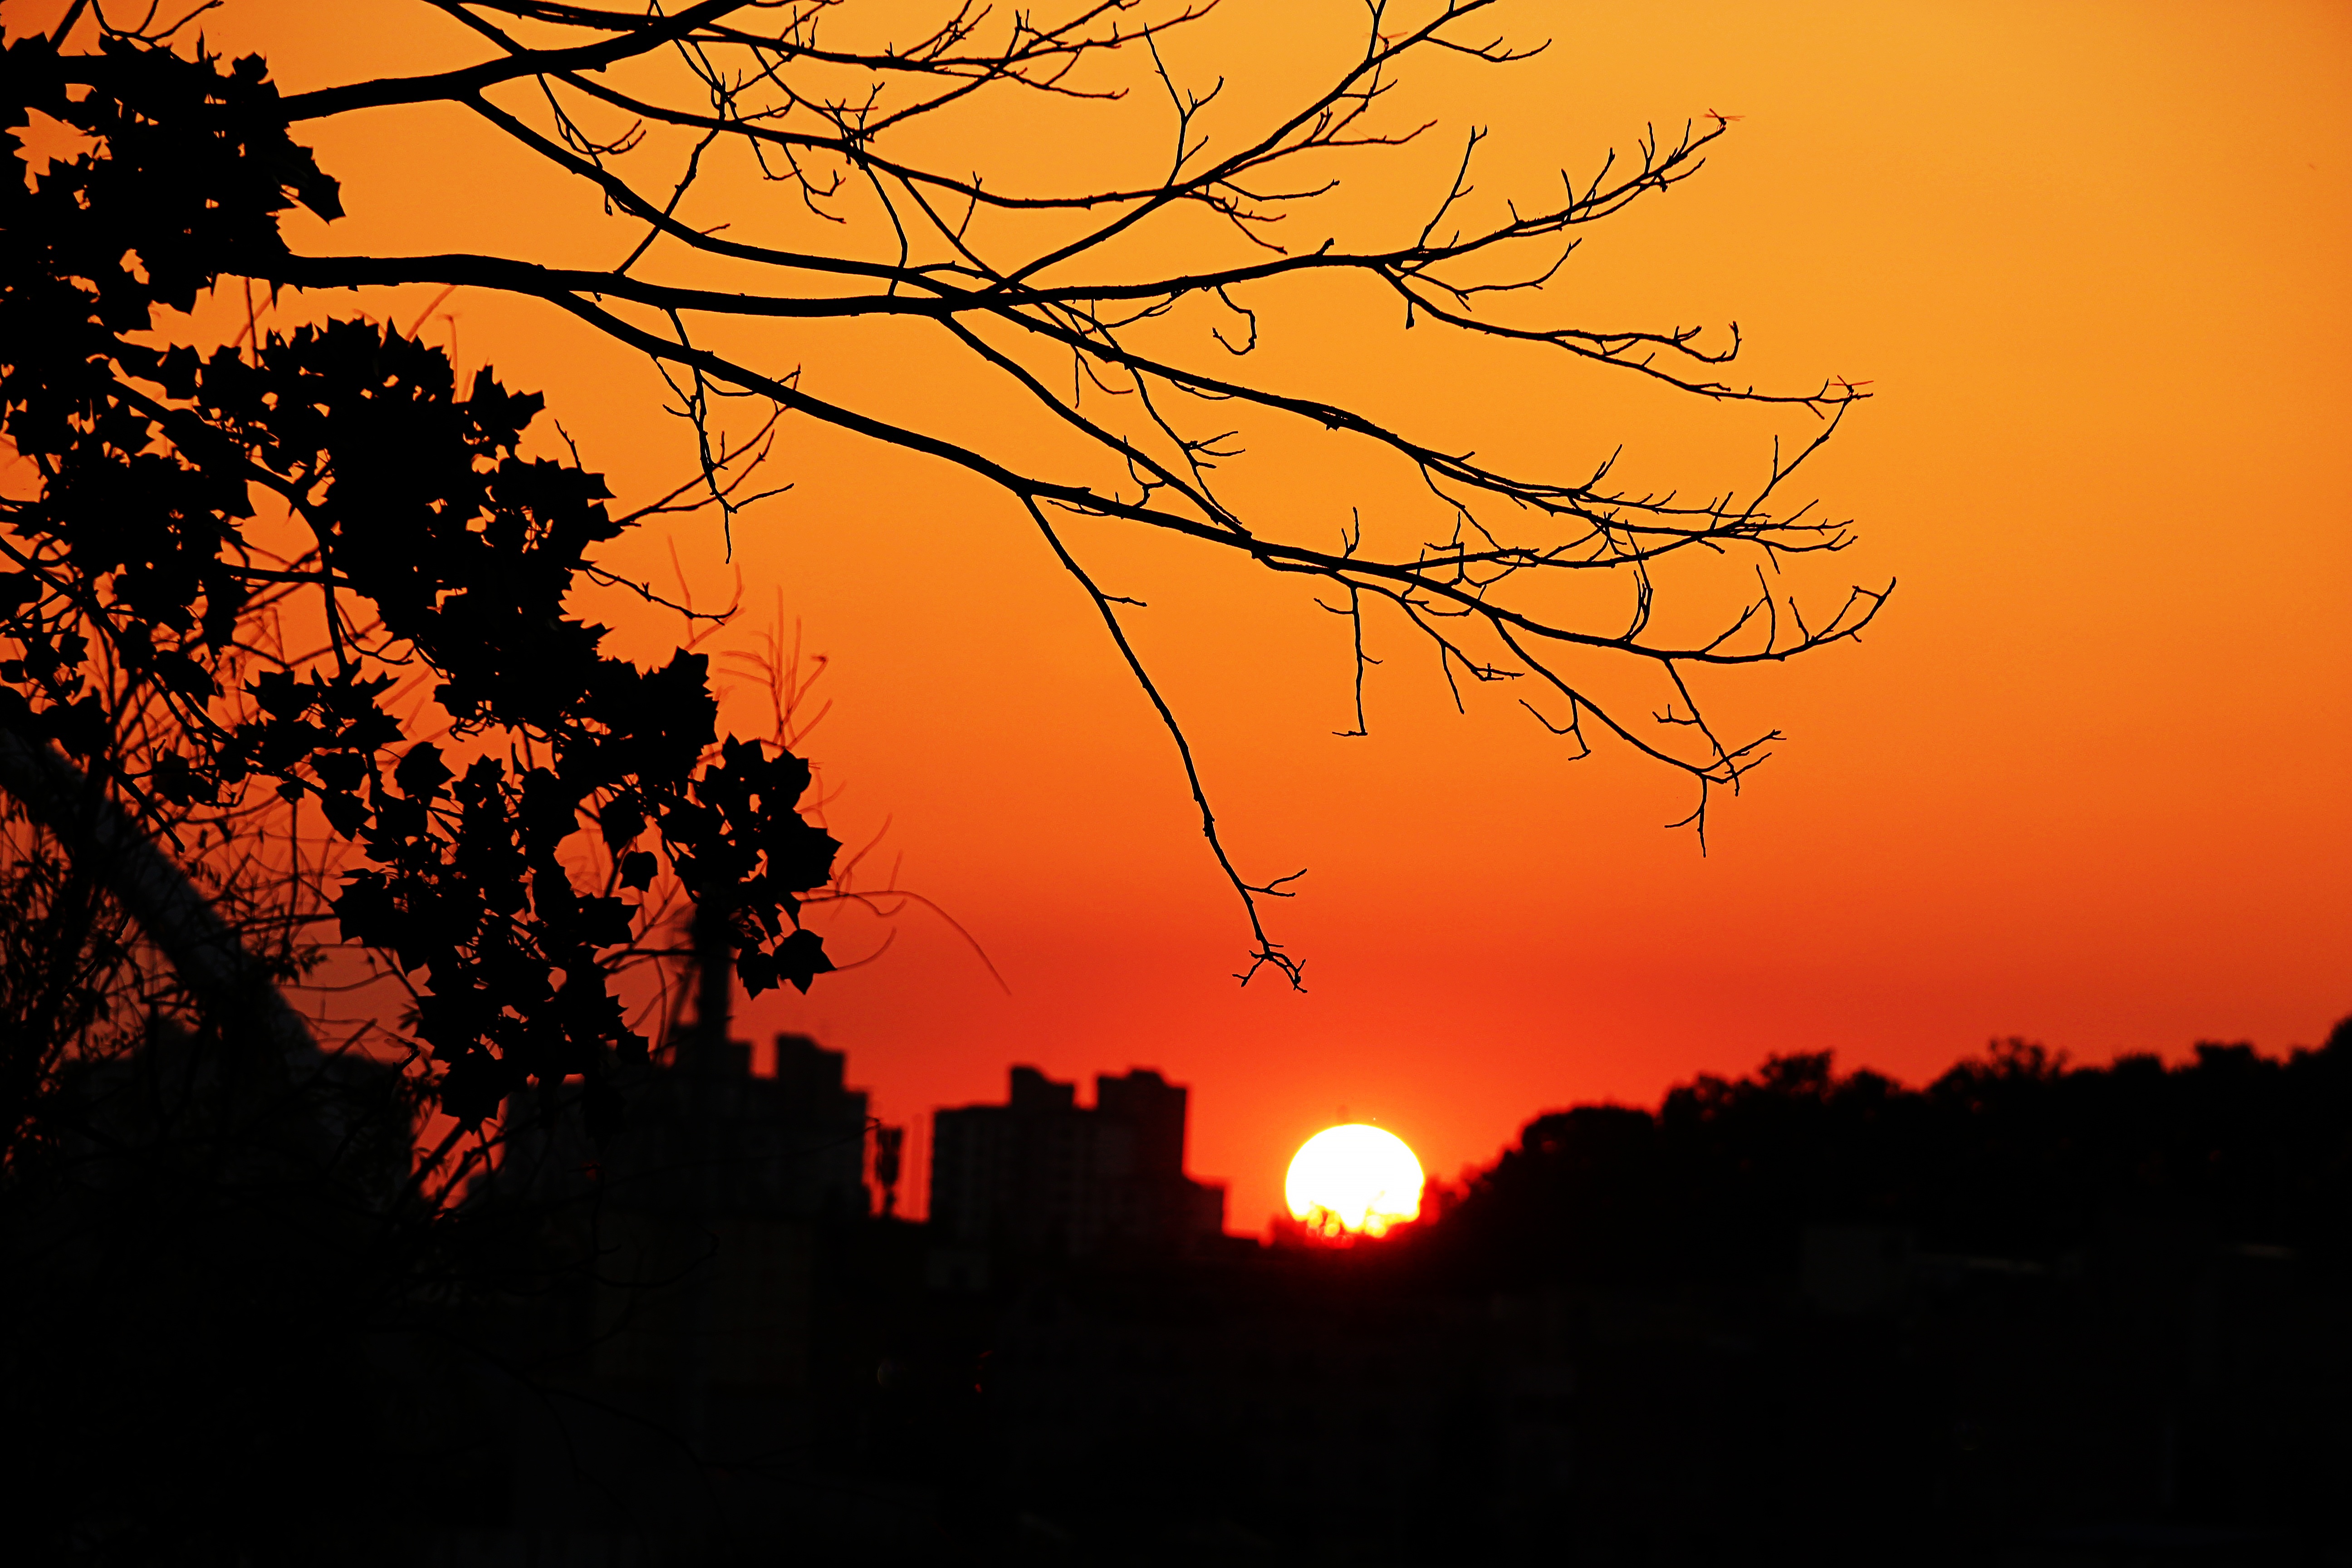
landscape, sea, tree, nature, branch, cloud, sky, wood, sunshine, sun, sunrise, sunset, sunlight, morning, leaf, flower, dawn, atmosphere, dusk, evening, orange, golden, red, autumn, scenery, memory, glow, life, in the evening, power, happy, hope, feel, day, mood, rural landscape, afterglow, republic of korea, confidence, atmospheric phenomenon, red sky at morning